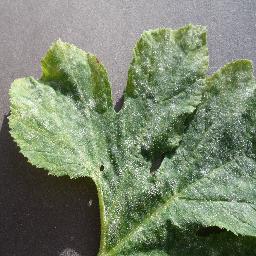
Label: Squash___Powdery_mildew